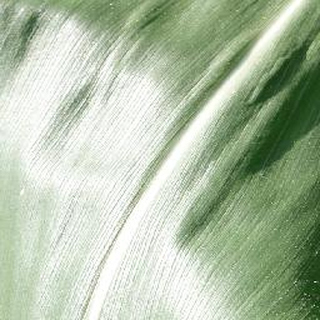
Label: healthy_corn